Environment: real
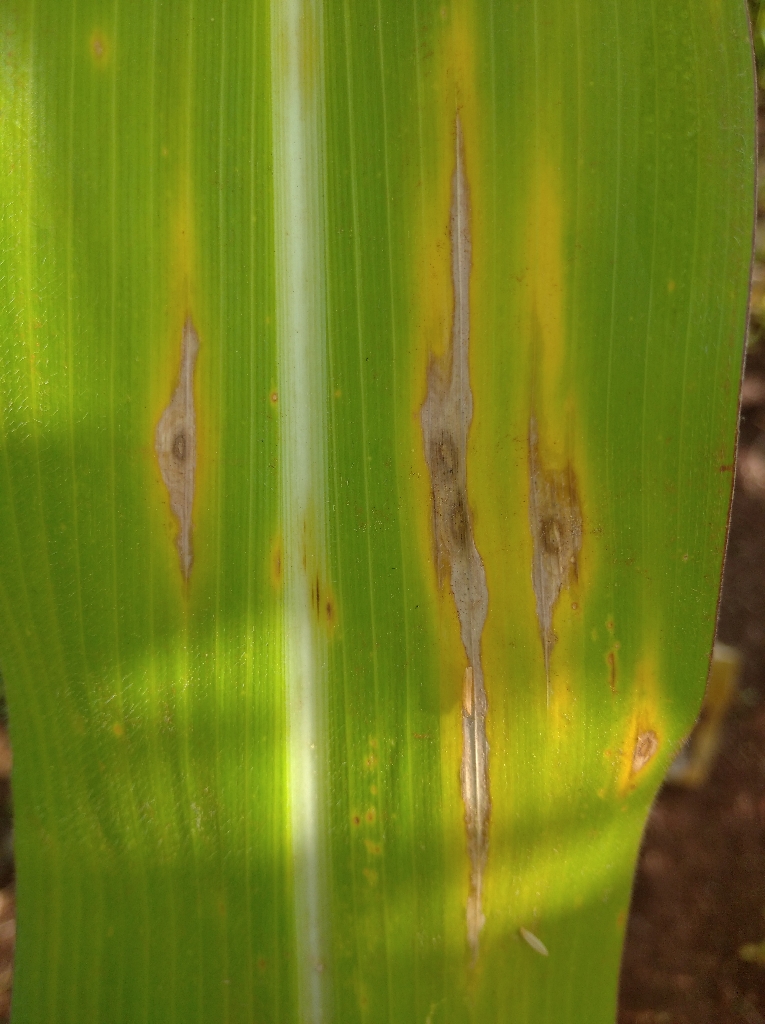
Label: northern_corn_leaf_blight